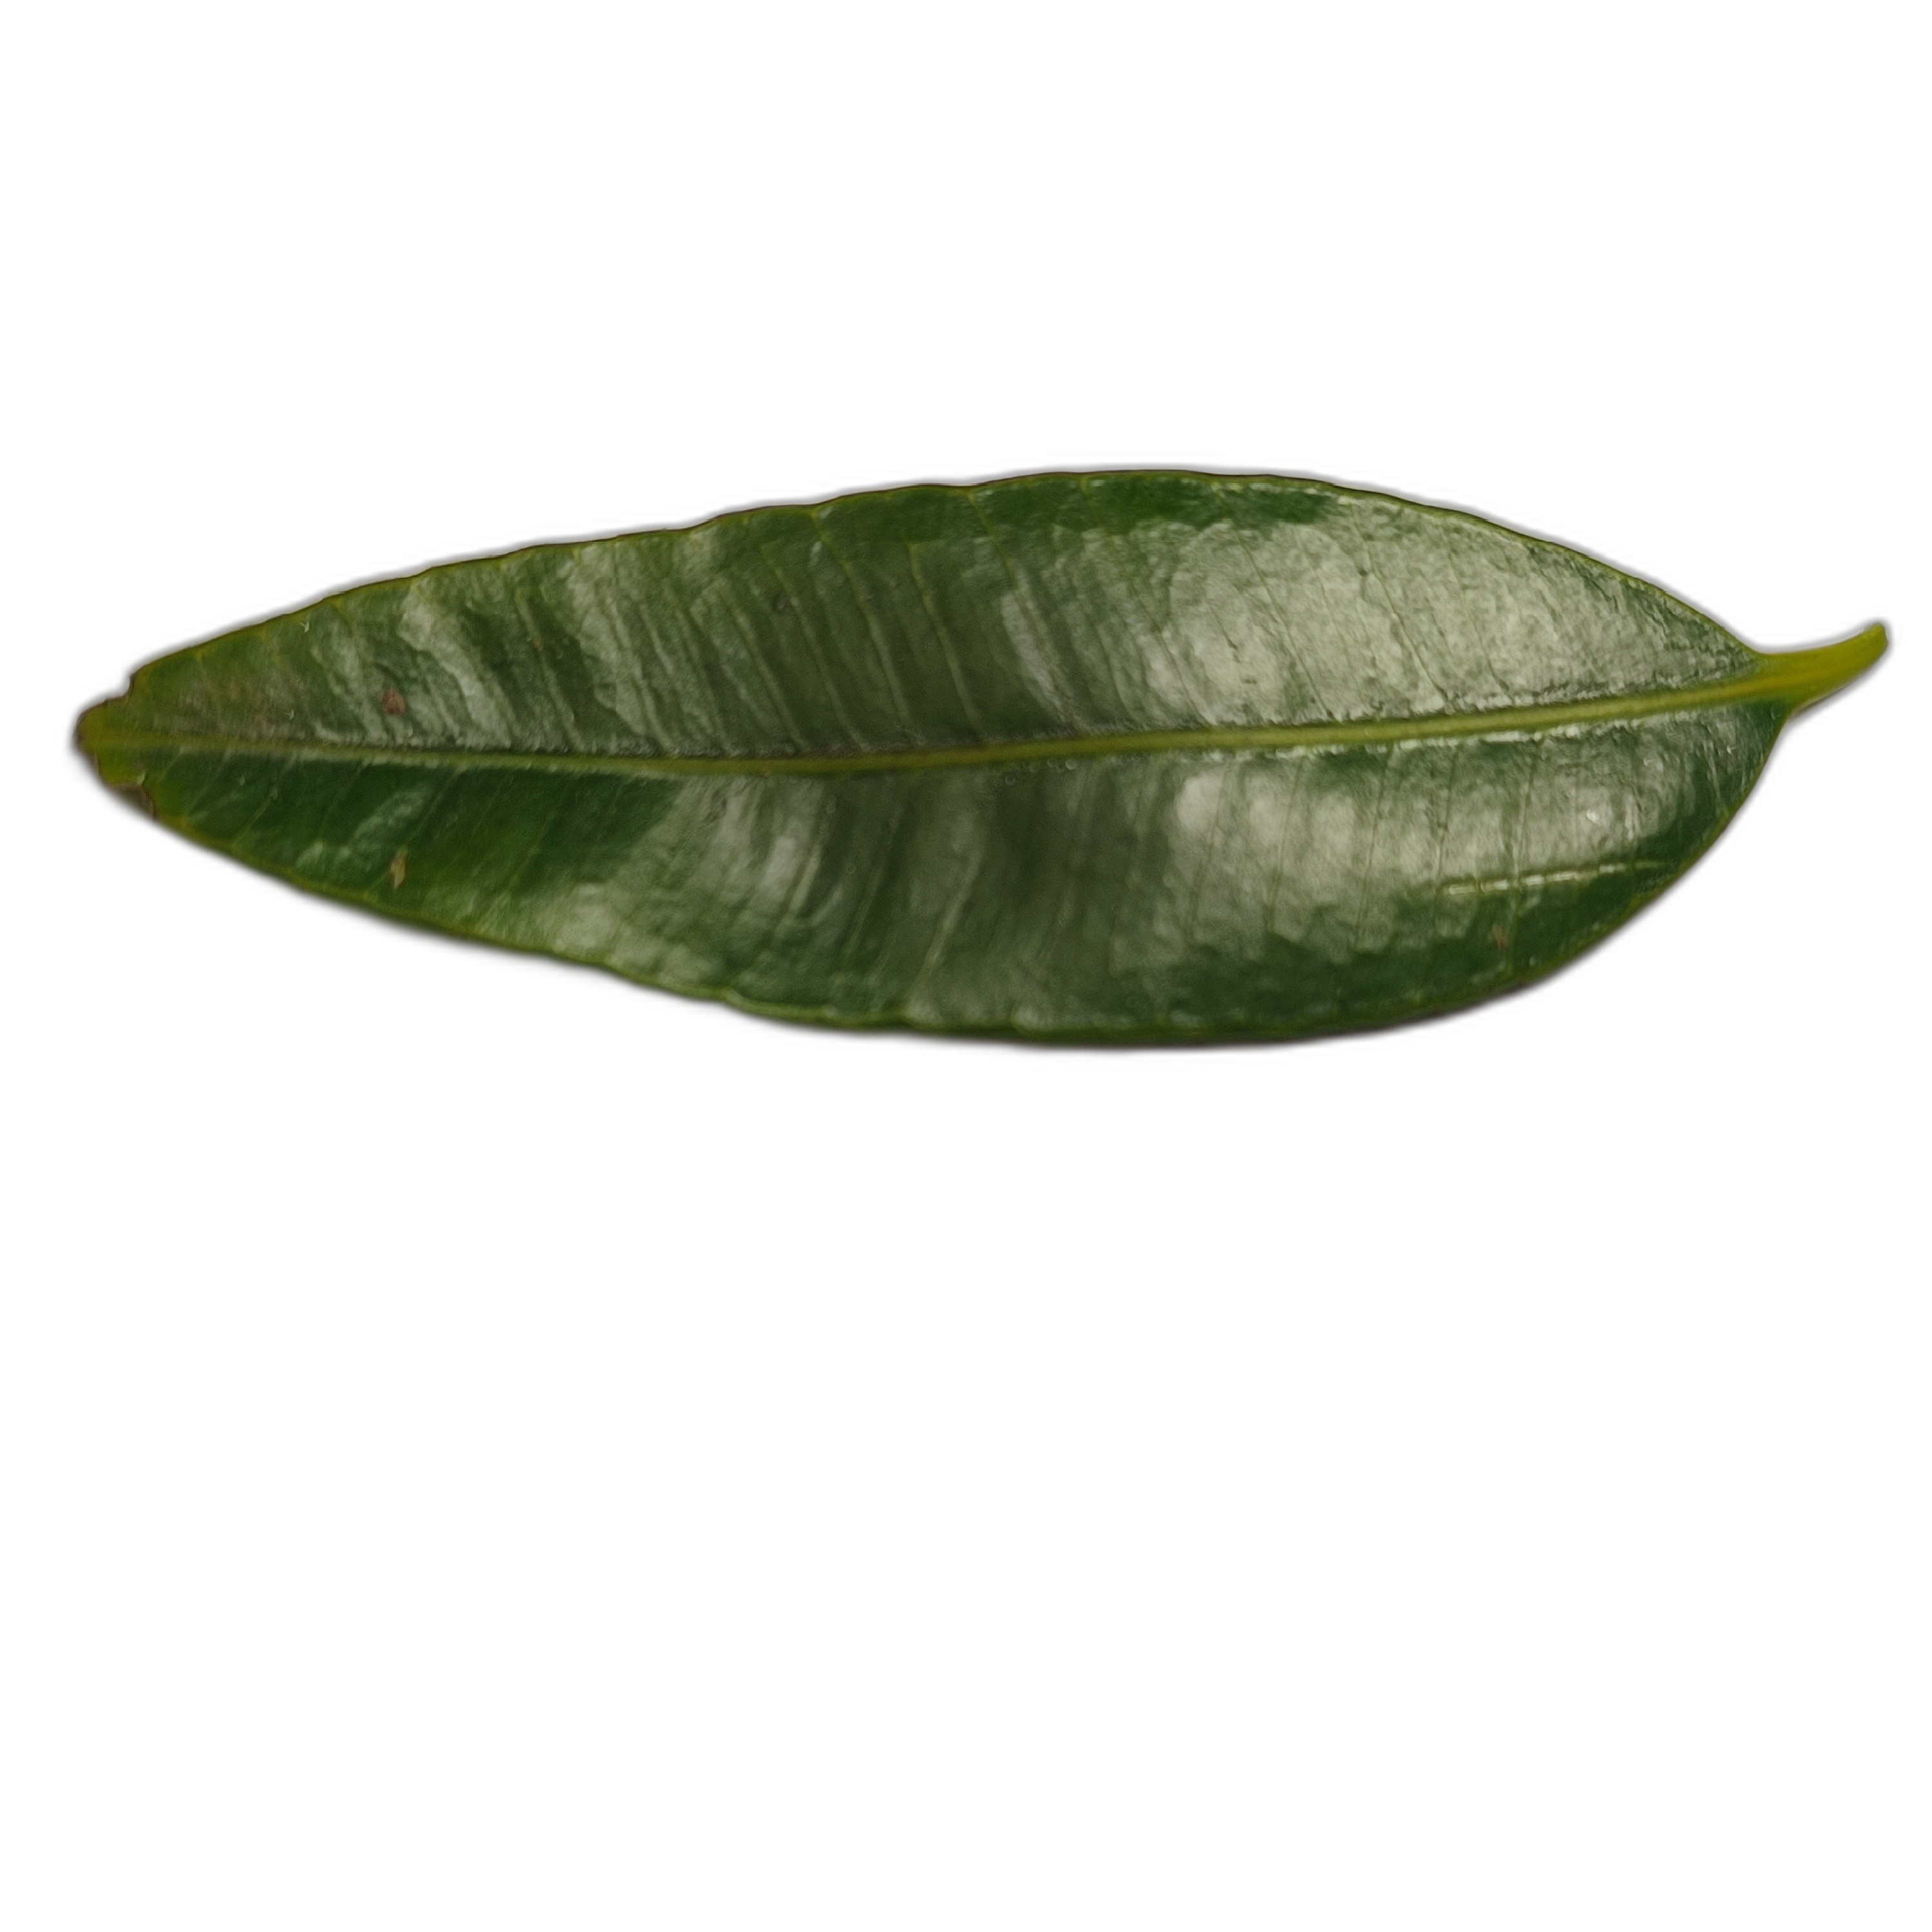
Label: healthy